Eurocopter AS332 Super Puma

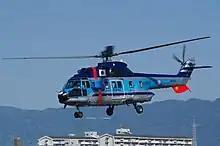
An AS332 Super Puma of the Osaka Prefectural Police, 2009

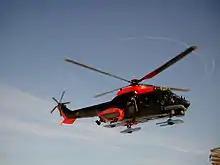
A Swedish AS332, 2004.

The Eurocopter AS332 Super Puma is a medium-sized utility helicopter, powered by a pair of Turbomeca Makila 1A1 turboshaft engines, which drive the rotorcraft's four-bladed main rotor and five-bladed tail rotor along with a pair of independent hydraulic systems and a pair of electrical alternators. Fuel is housed across six internal fuel tanks, while additional auxiliary and external tanks can be equipped for extended flight endurance. For safety, the fuel tanks use a crashworthy plumbing design and fire-detection and suppression systems are installed in the engine bay. The monocoque tail boom is fitted with tail rotor strike protection; the forward portion of the boom also accommodates a luggage compartment. The retractable tricycle landing gear has been designed to provide high energy-absorption qualities.